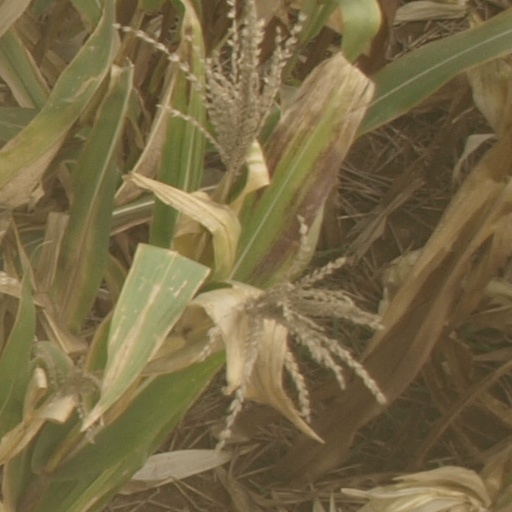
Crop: maize; corn